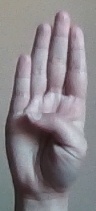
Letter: kaaf